Kurt Schrader

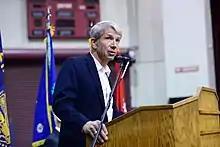
Schrader speaking to members of the Oregon Army National Guard, 2017

After leaving Congress, Schrader joined Washington, D.C. lobbying firm Williams and Jensen.